Magic Knight Rayearth

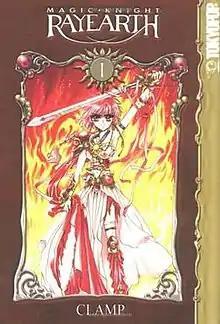
Cover art of Tokyopop's re-release of "Magic Knight Rayearth" I Volume 1, featuring Hikaru Shidou

is a Japanese manga series created by CLAMP. Appearing as a serial in the manga magazine "Nakayoshi" from the November 1993 issue to the February 1995 issue, the chapters of "Magic Knight Rayearth" were collected into three bound volumes by Kodansha. They were published from July 1994 to March 1995. A sequel was serialized in the same manga magazine from the March 1995 issue to the April 1996 issue. It was published by Kodansha in three bound volumes from July 1995 to April 1996.